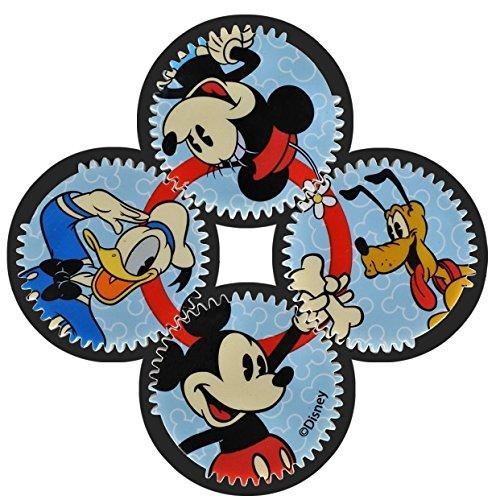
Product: BePuzzled Mickey/Minnie Gearshift Puzzle (4 Pieces)
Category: Toys & Games | Puzzles | Jigsaw Puzzles
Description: Twist, turn, solve The Mickey/Minnie gearshift puzzle from BePuzzled is a unique brainteaser that engages your littler ones and features the classic Disney characters Mickey and Minnie Mouse.
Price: $13.40
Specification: ProductDimensions:1.5x4.5x6.5inches|ItemWeight:3.2ounces|ShippingWeight:3.2ounces(Viewshippingratesandpolicies)|DomesticShipping:ItemcanbeshippedwithinU.S.|InternationalShipping:ThisitemcanbeshippedtoselectcountriesoutsideoftheU.S.LearnMore|ASIN:B01M0GVTB9|Itemmodelnumber:30723|Manufacturerrecommendedage:7months-8years